Alina Ivanova

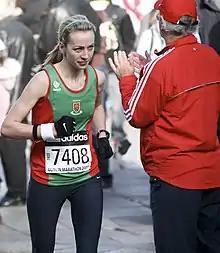
Alina Ivanova at the Adidas Dublin Marathon, 2007

Alina Petrovna Ivanova (born 16 March 1969 in Kildishevo, Yadrinsky District, Chuvash ASSR) is a retired Russian long-distance athlete who competing in race walking and road running. She is best known for winning the gold medal in the women's 10 km walk at the 1991 World Championships in Tokyo, Japan. She represented the Unified Team at the 1992 Summer Olympics in Barcelona, Spain.